Birkenhead

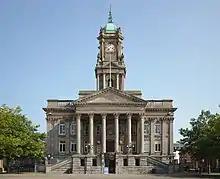
Birkenhead Town Hall, completed 1887.

The council built itself Birkenhead Town Hall on Hamilton Square to serve as its headquarters; the building was opened in 1887. The borough was enlarged in 1928 to absorb Landican, Prenton and Thingwall, and again in 1933 to take in Bidston, Noctorum, Upton and Woodchurch.